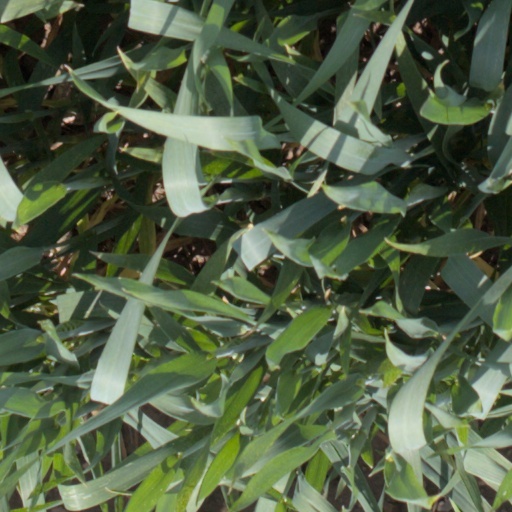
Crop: wheat